Snake Run

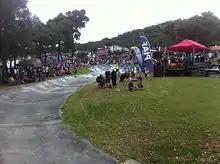
Near the bottom of the Snake Run, 2016

The Snake Run, also known as the Albany Snake Run, Albany Skate Track and Hare Street Skate Park, is a skatepark in Albany, Western Australia. The park is the oldest community funded skatepark in Australia and the second oldest in the world.